Graduation (album)

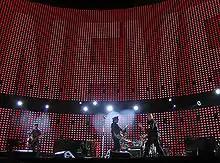
West's experiences on arena rock tours such as U2's Vertigo Tour (pictured) inspired his direction for the album.

West began working on "Graduation" immediately after releasing his second studio album "Late Registration". By late September 2005, West had already completed three songs for the album, which he intended to contain a total of twelve tracks. Around the time of the recording of the third studio album, West would often listen to songs written by folk and country singer-songwriters Bob Dylan and Johnny Cash in hopes of developing methods to augment his word play and storytelling abilities. The former musician had been recommended to West by multiple of his friends, including English disc jockey Samantha Ronson, all of whom claimed his music and the way he dealt with the press reminded them of Dylan. West also listened to his favorite alternative rock bands, including The Killers, Radiohead, Modest Mouse, and Keane, in order to gain new ideas on how to make his hip-hop production style more stadium-friendly. Additionally, West would often test his new songs on his iPod, in his office, in dance clubs and just about anywhere people might listen to his music. He would then make adjustments to the tracks based on feedback he received, repeating the process as many times as necessary.